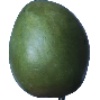
Label: Mango 1